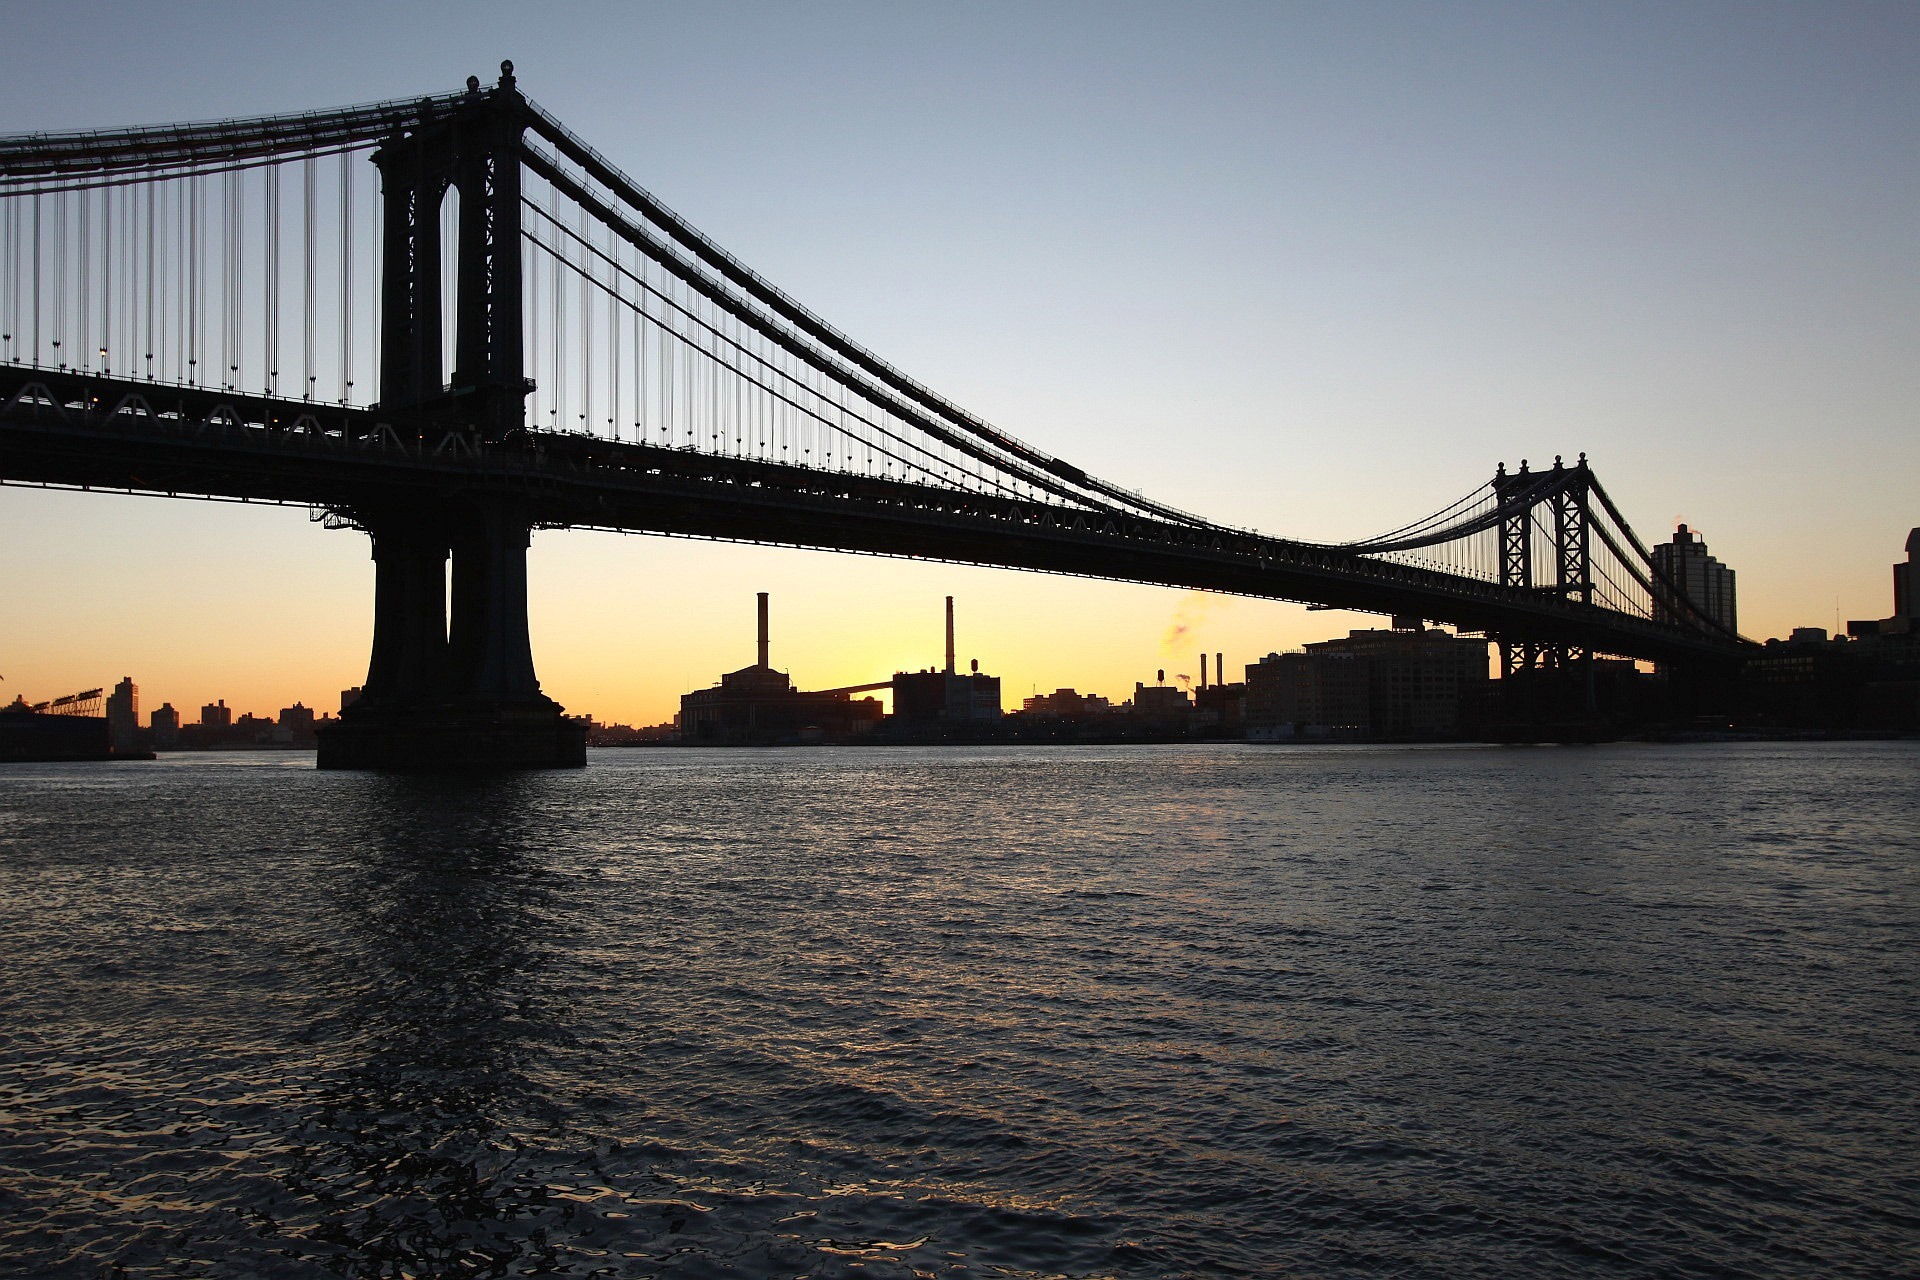
sea, horizon, sunrise, sunset, bridge, skyline, morning, dawn, city, new york, river, manhattan, cityscape, dusk, evening, reflection, landmark, brooklyn, daybreak, east, cable stayed bridge, nonbuilding structure